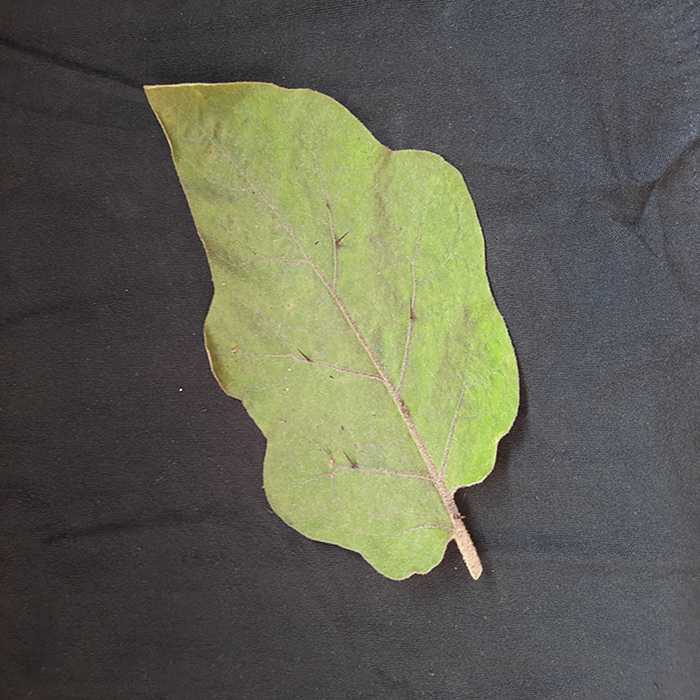
Plant: Eggplant
Label: Eggplant fresh leaf